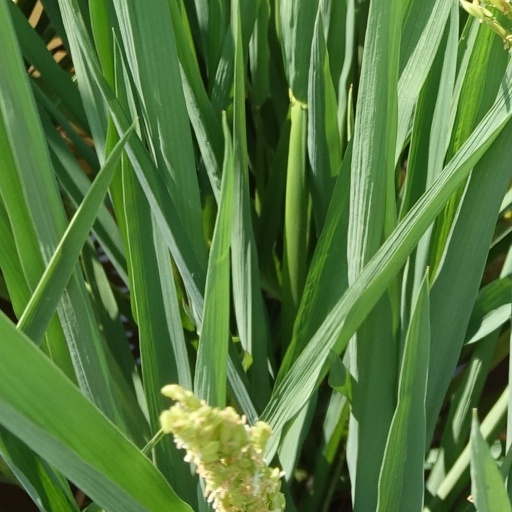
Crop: rice